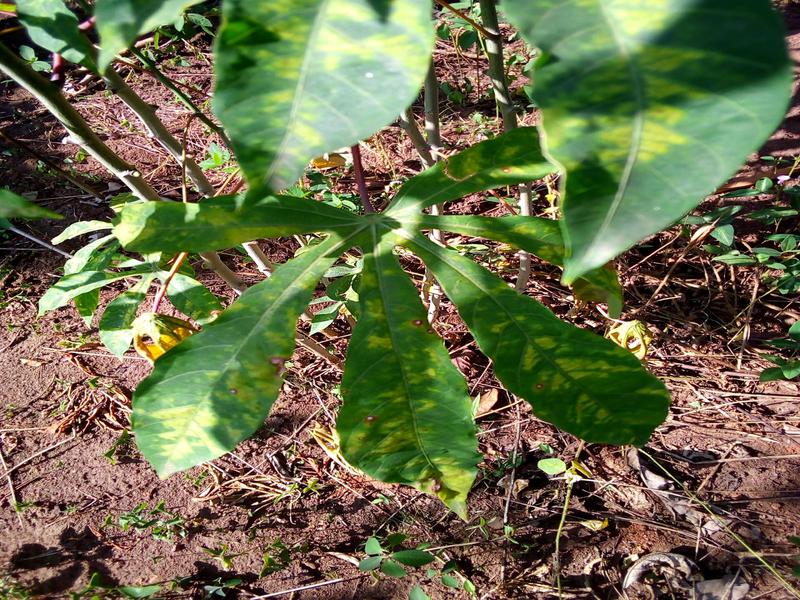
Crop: cassava
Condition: brown_streak_disease